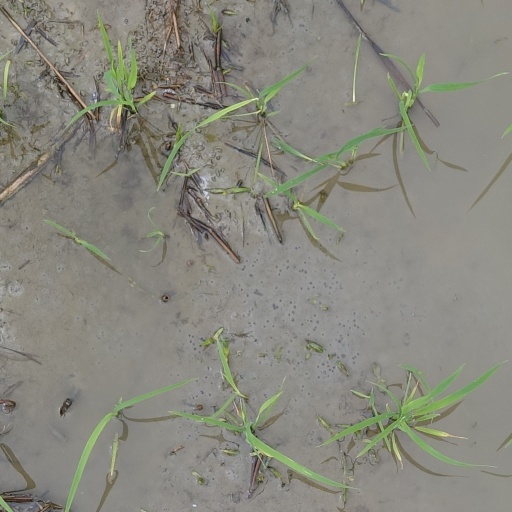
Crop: rice